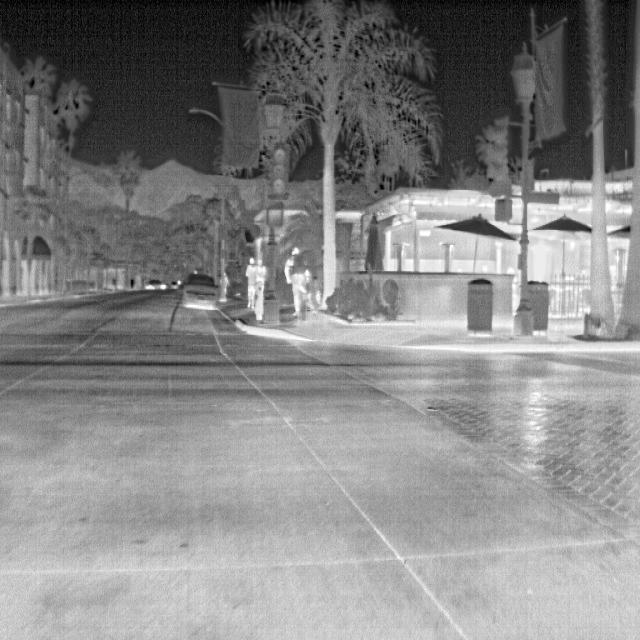
Detected objects:
label: person
label: person
label: person